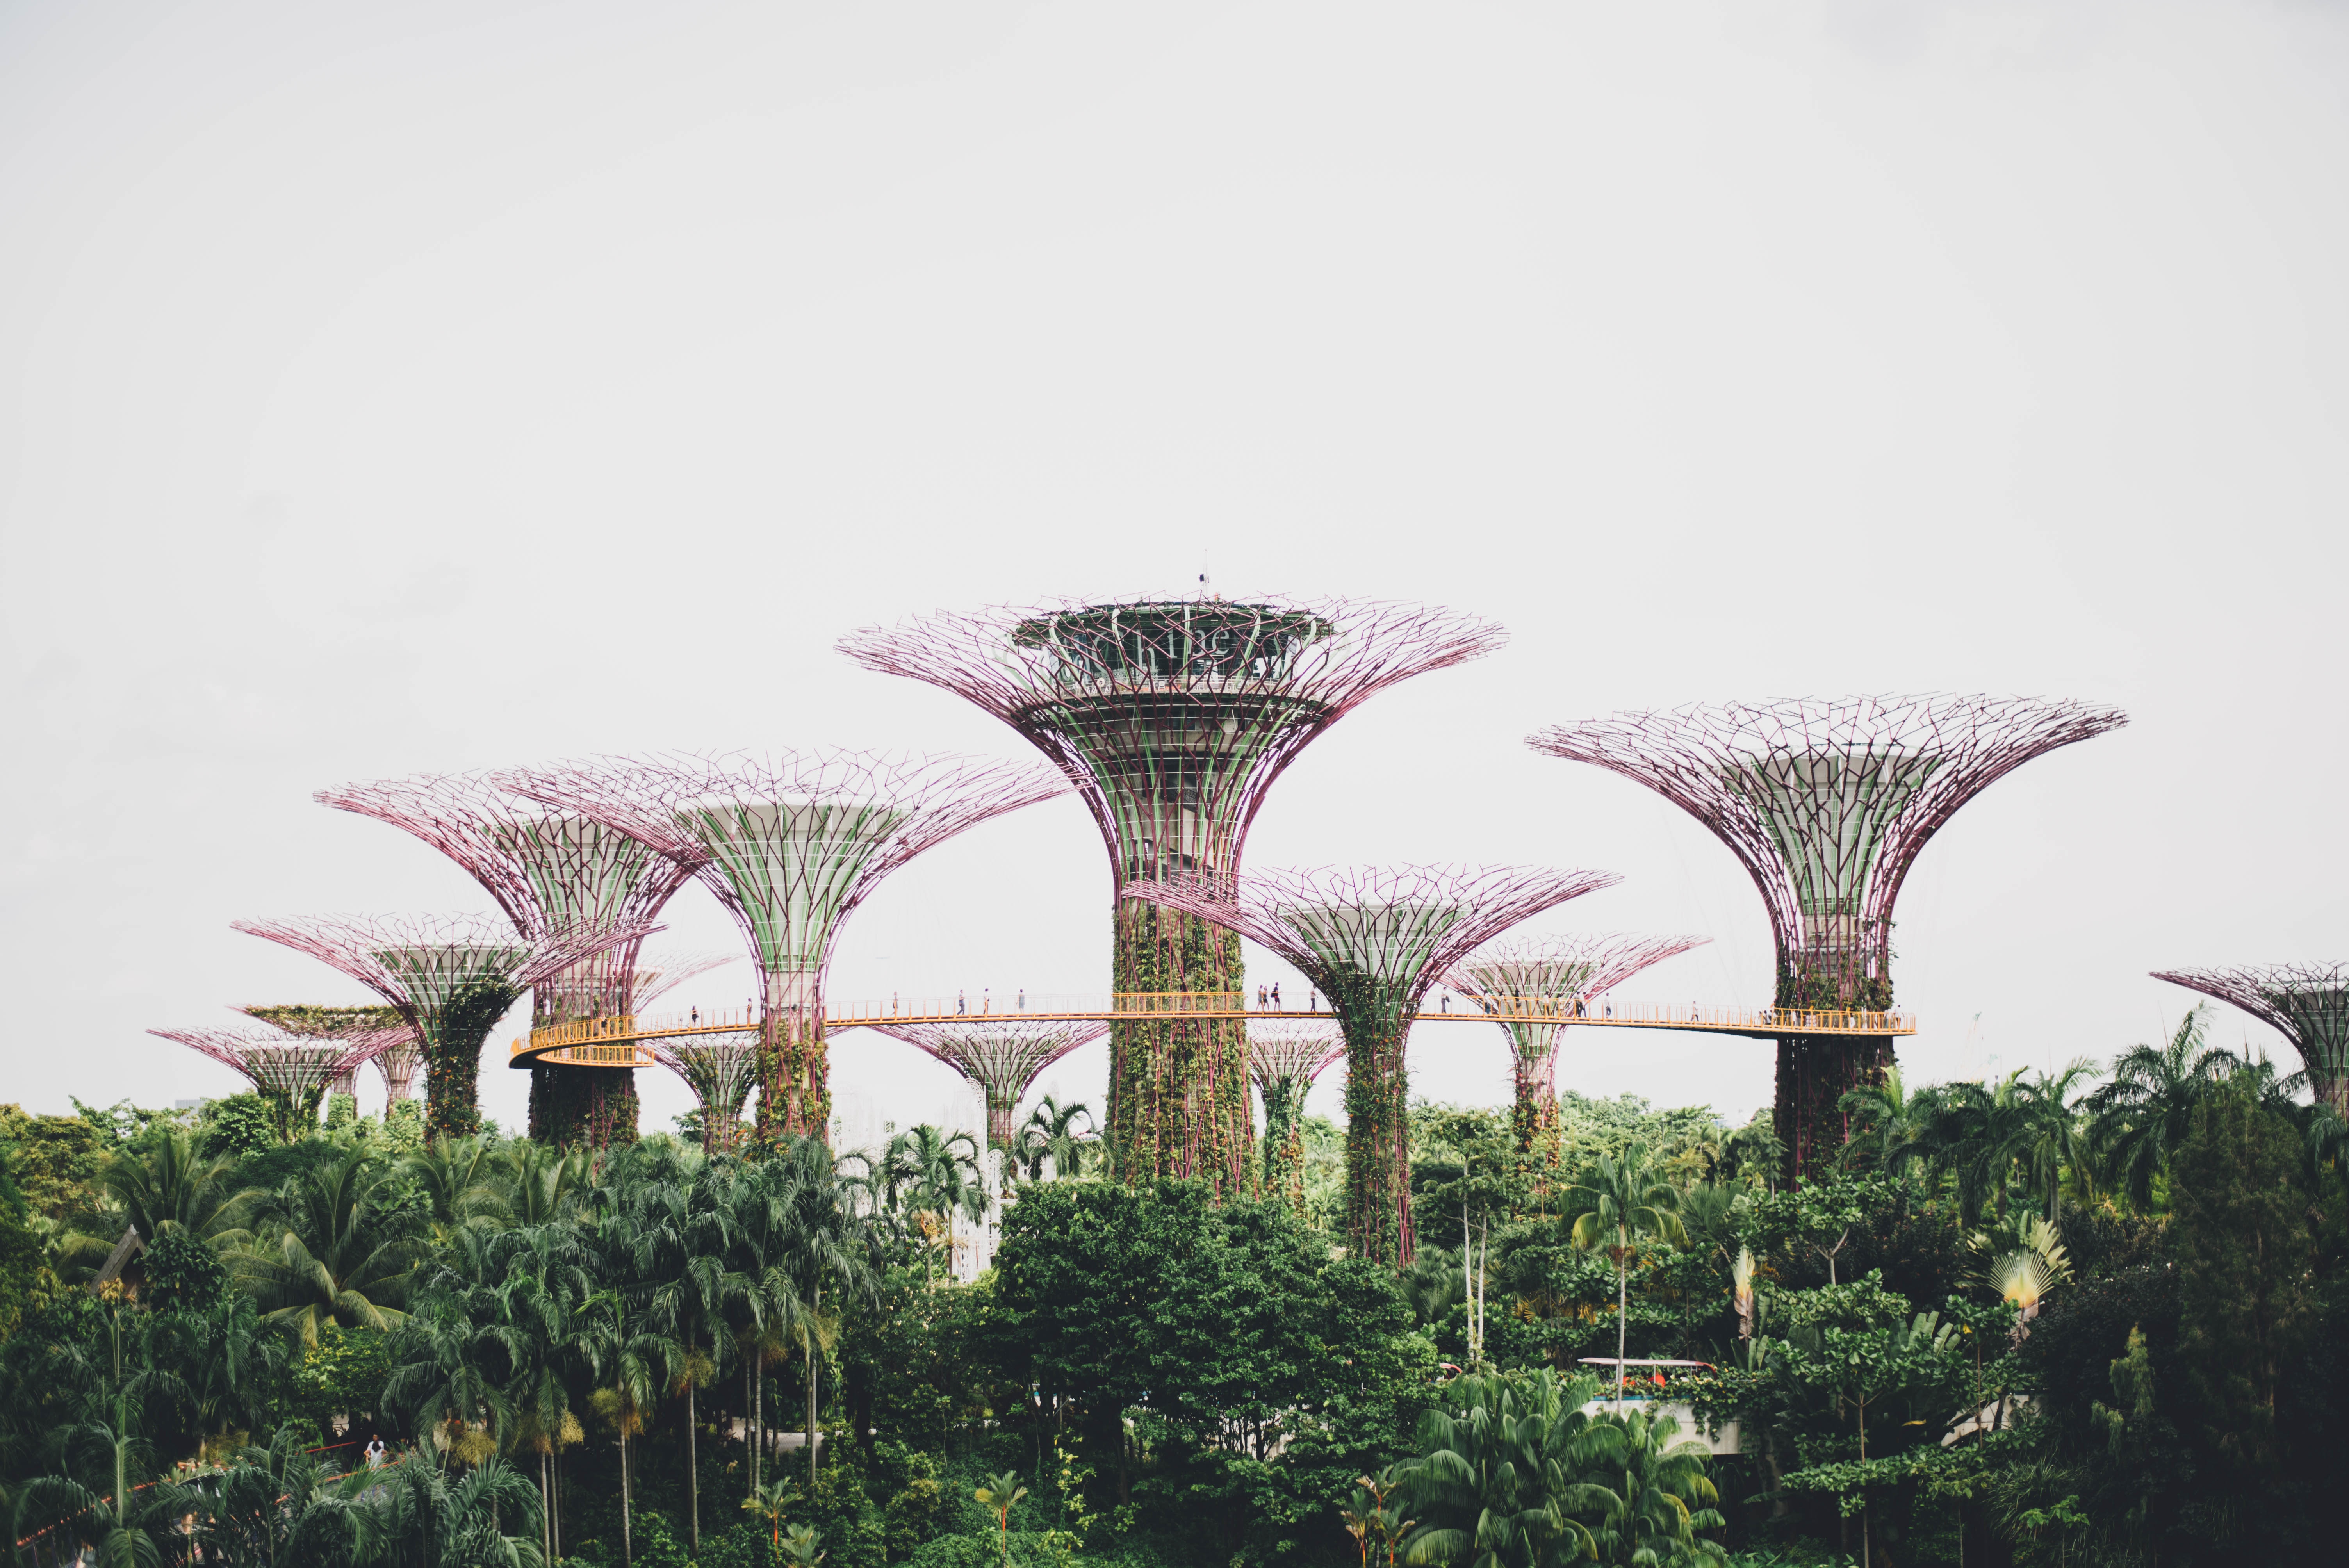
architecture, structure, flower, arch, landmark